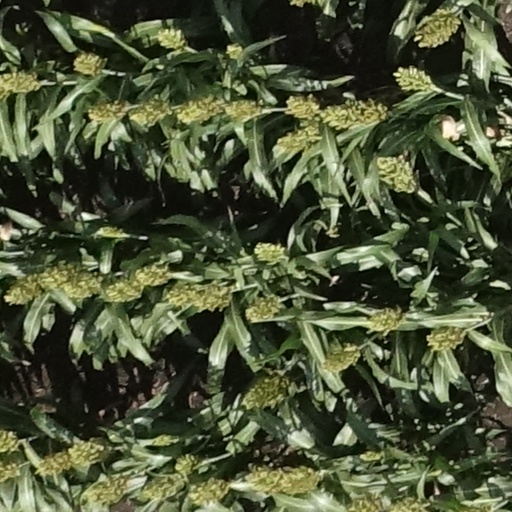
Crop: sorghum